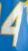
Number: 4